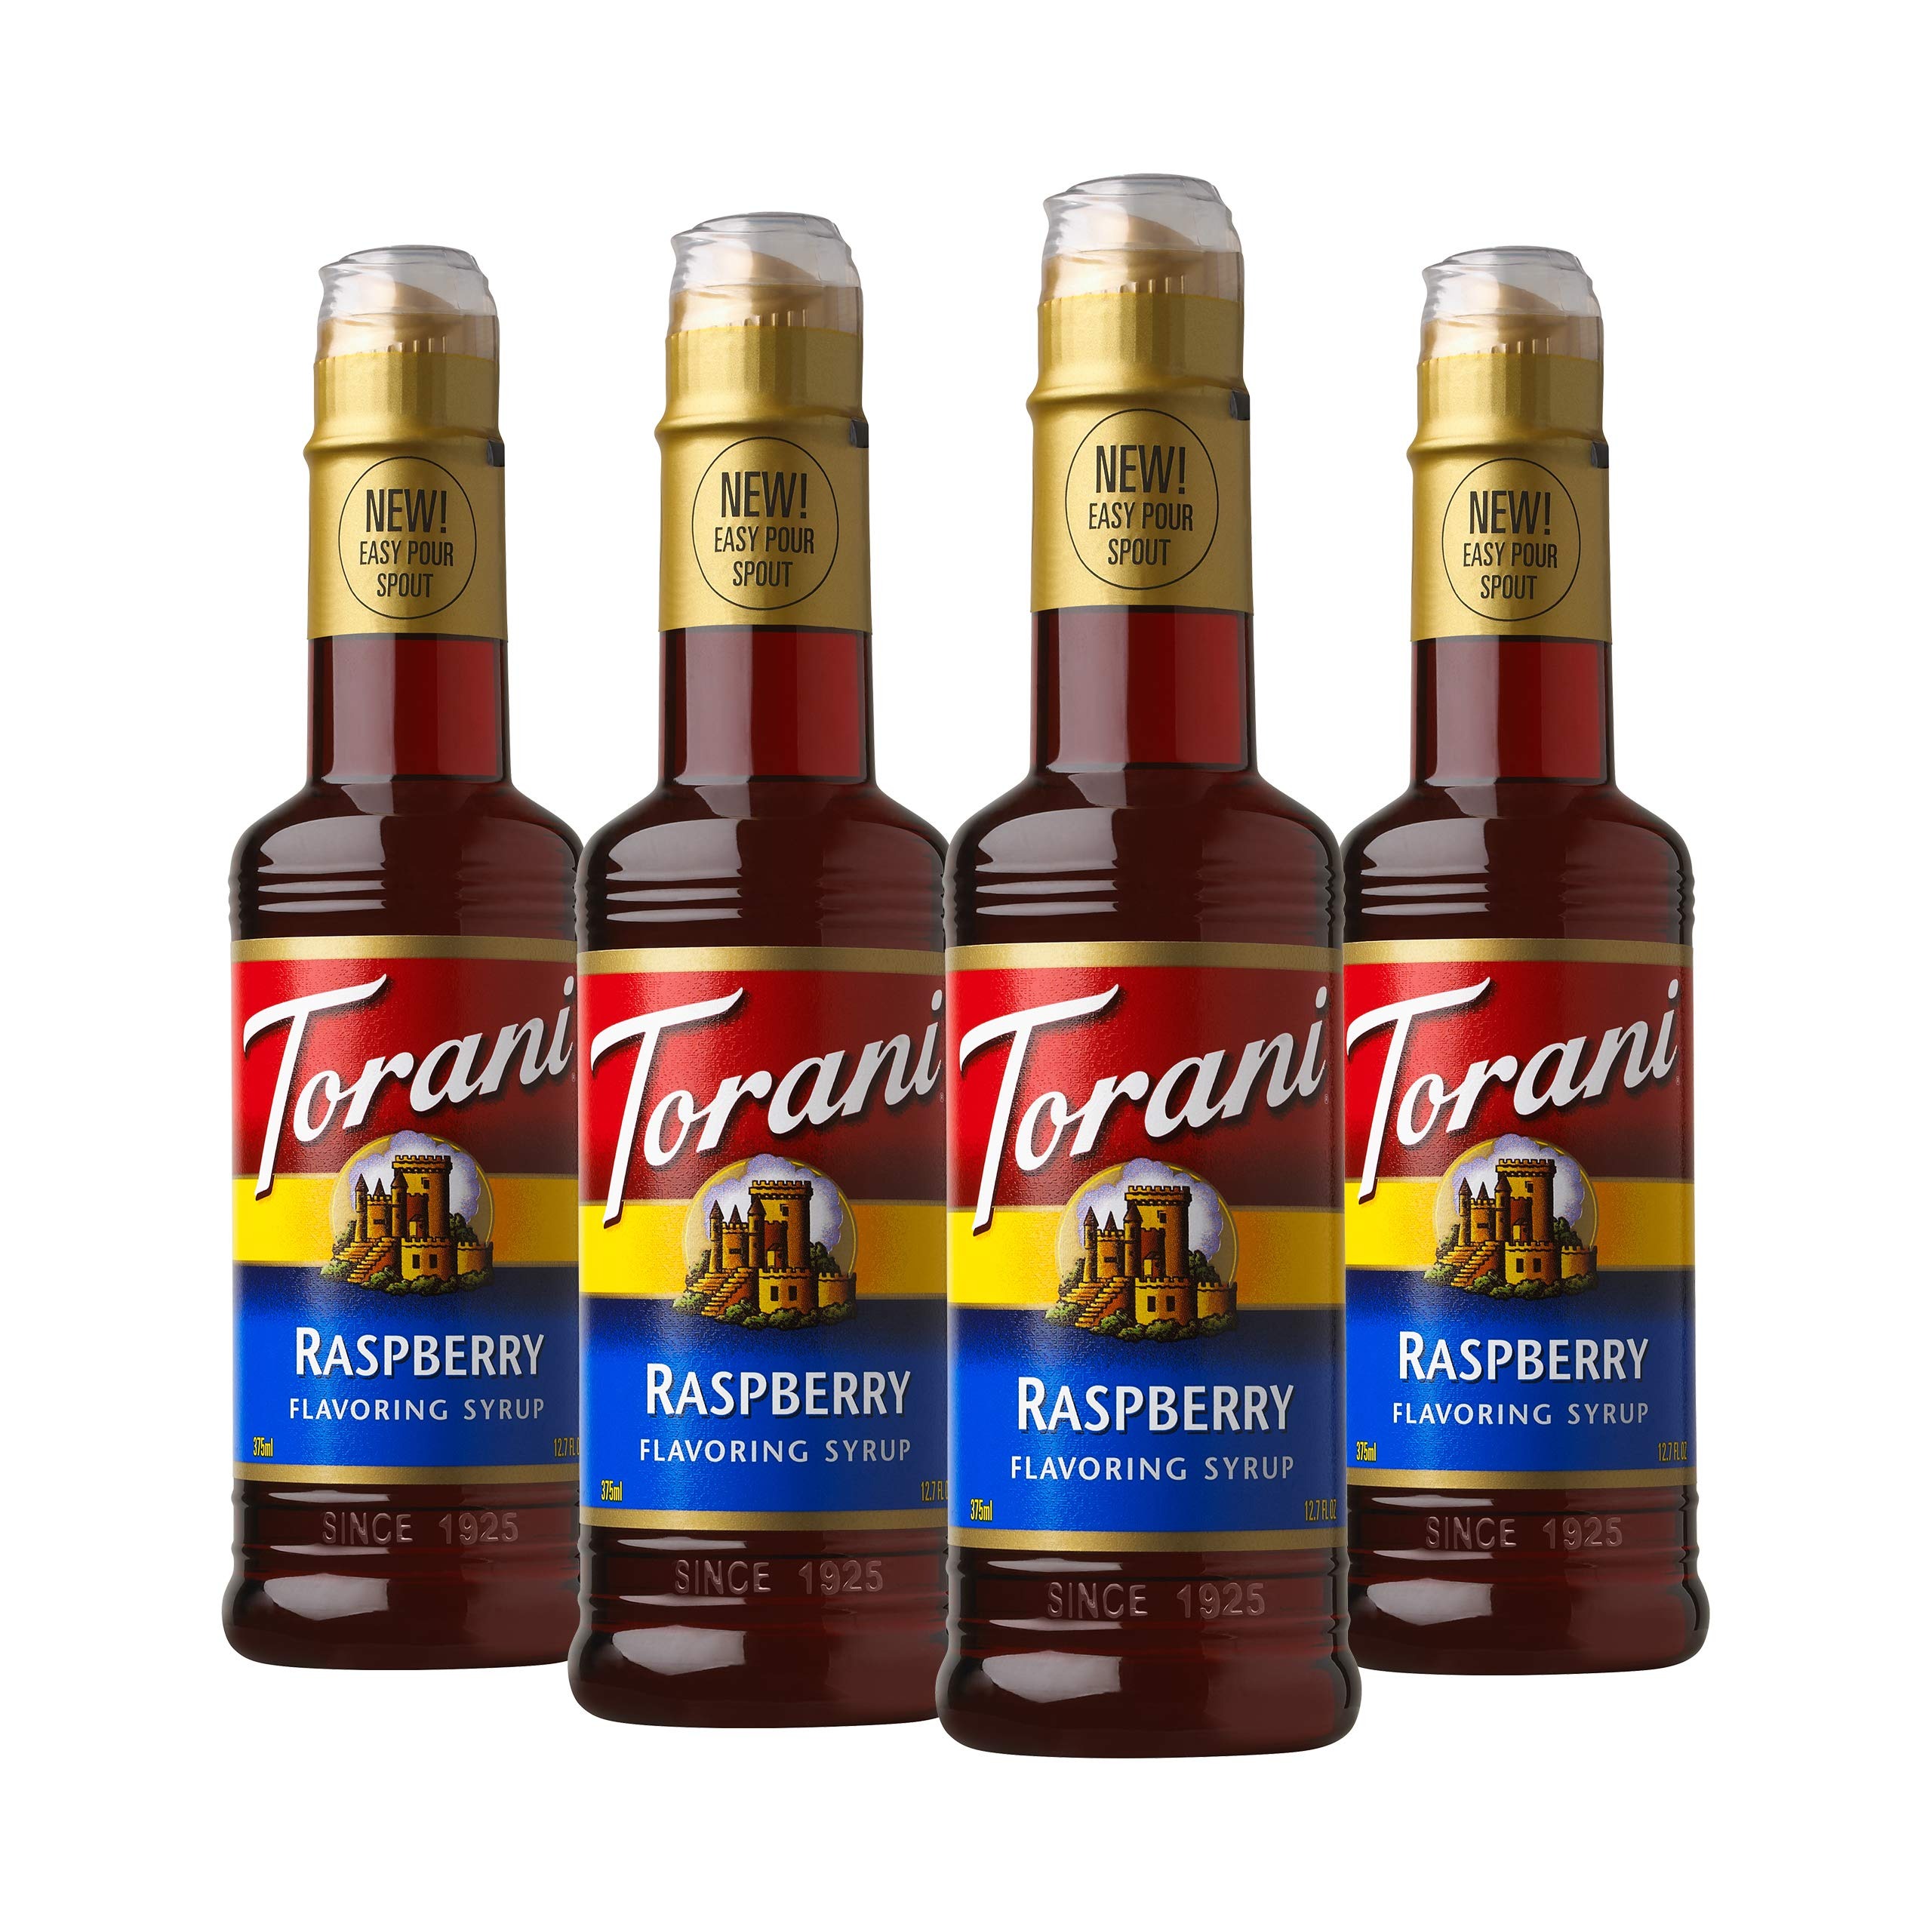
Item Name: Torani Syrup, Raspberry, 12.7 Ounce, 4 Count
Bullet Point 1: Served with hot or cold drinks
Bullet Point 2: Pure cane sugar & Naturally Flavored
Bullet Point 3: Adds a rich, indulgent flavor to your beverages
Value: 4.0
Unit: Fl Oz

Price: 33.845